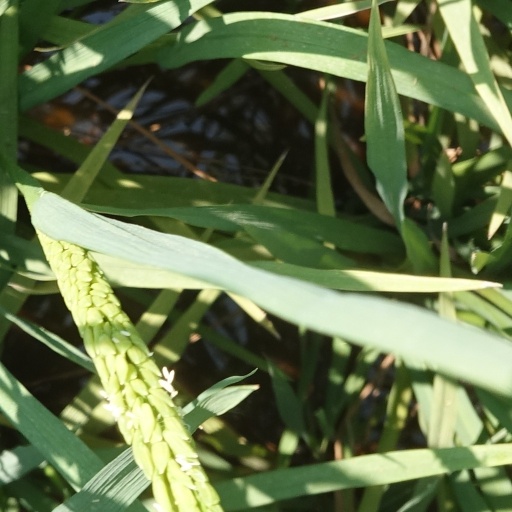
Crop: rice